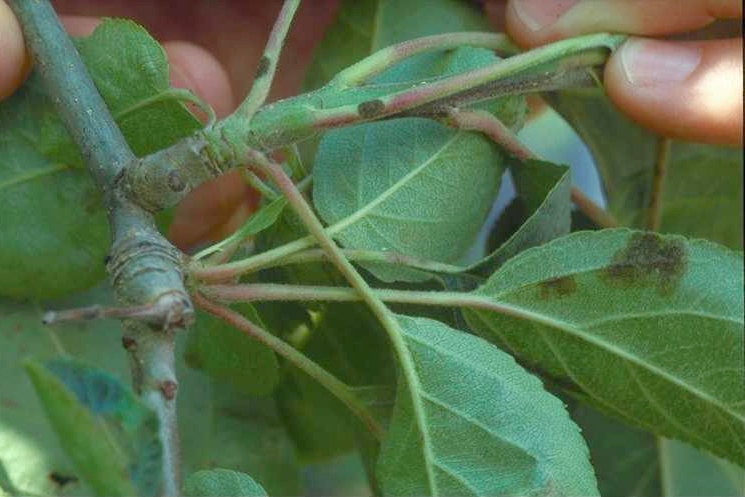
Labels: Apple Scab Leaf